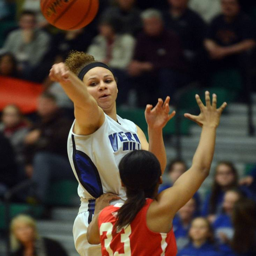
images from the girls basketball game .